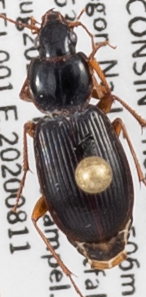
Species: Synuchus impunctatus
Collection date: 2020-08-11
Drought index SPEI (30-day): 2.09
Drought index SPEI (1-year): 2.09
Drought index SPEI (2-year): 2.09